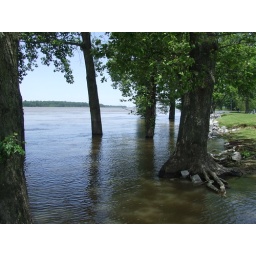
looking north trees in water